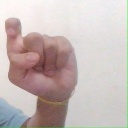
अक्षर: इ